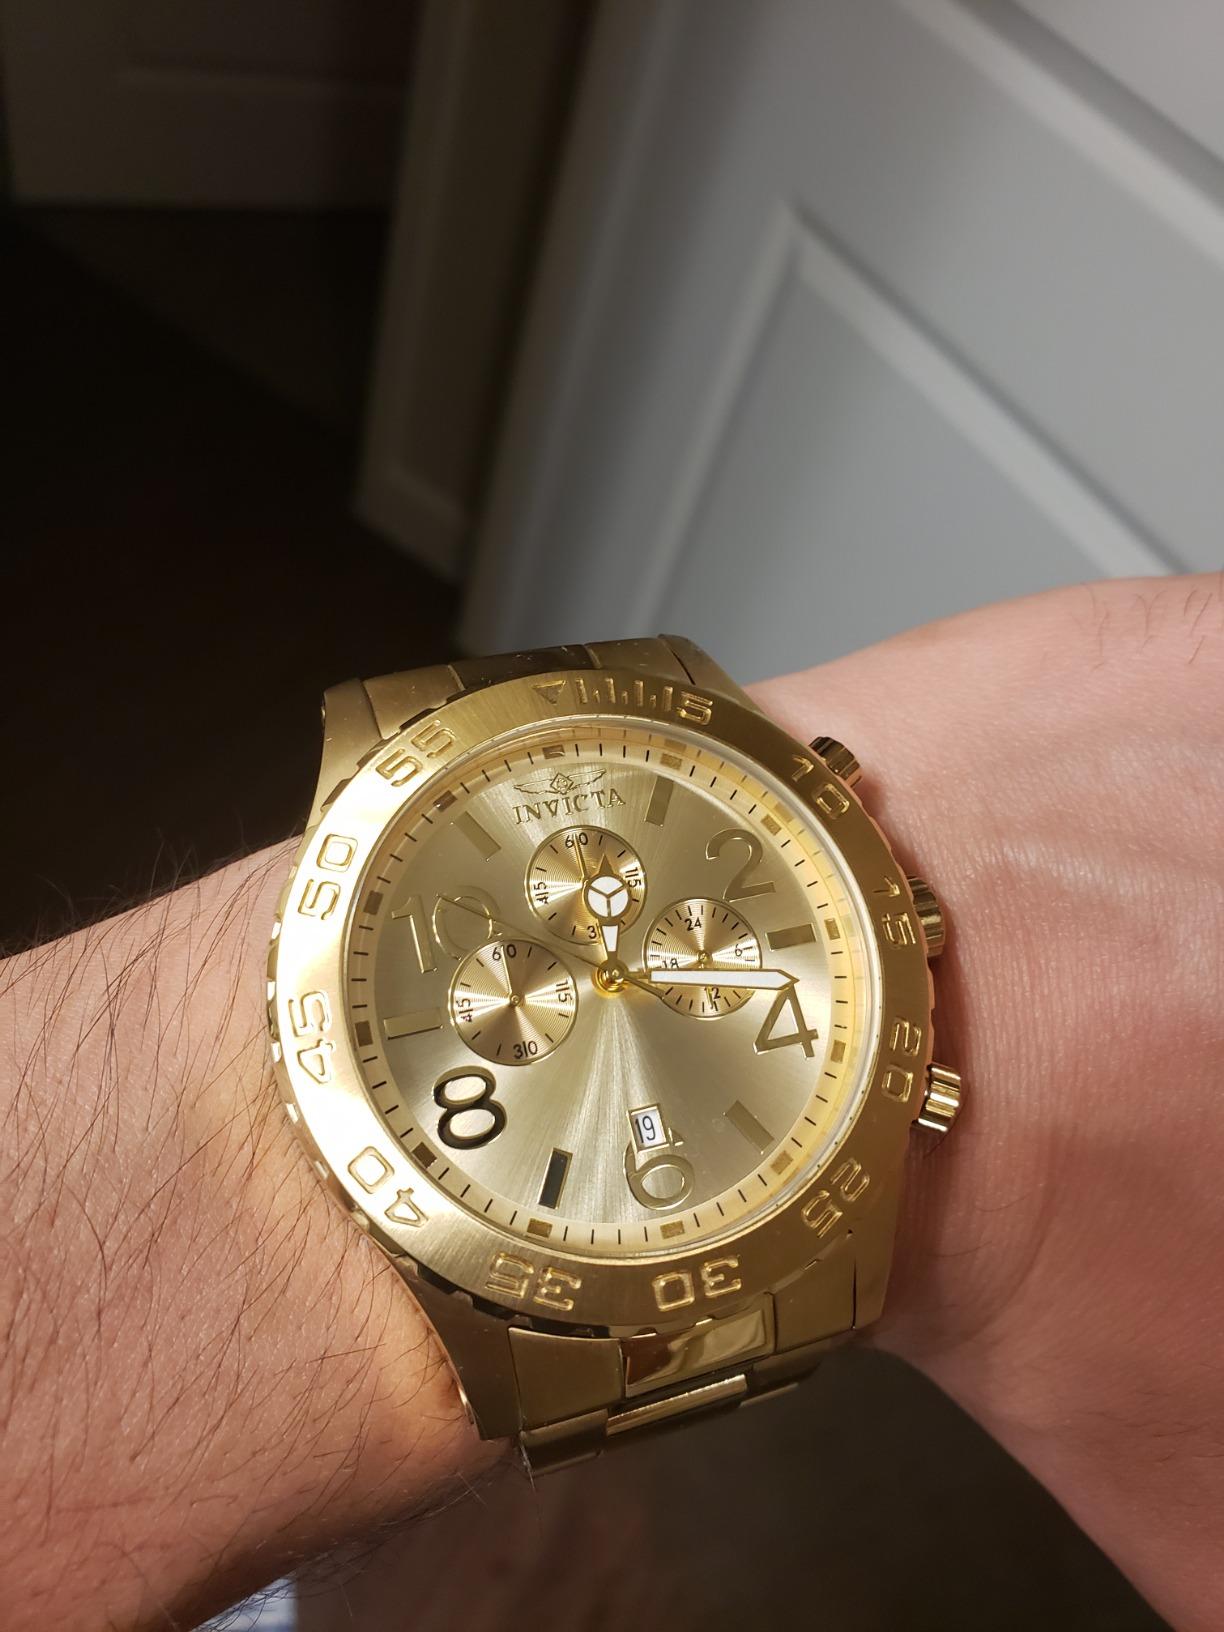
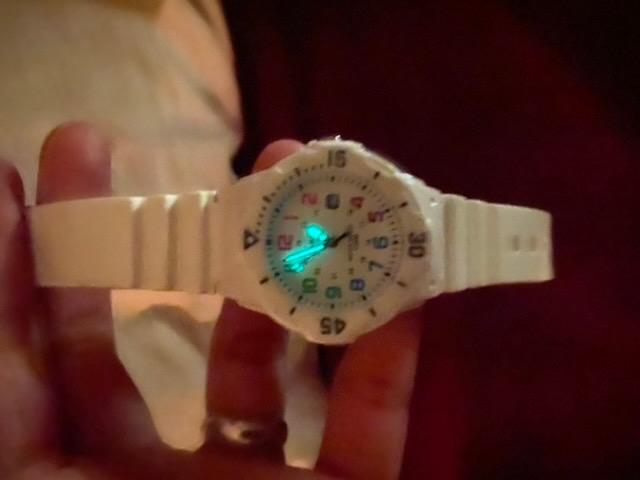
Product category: accessories_watch
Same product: no